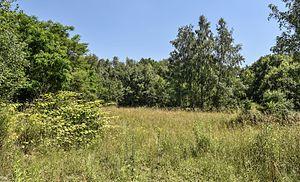
Lieu-dit Schëttermarjal à Weimerskirch, plateau du Kirchberg $ Luxembourg-ville. Lëtzebuergesch: Op Schëttermarjal, am SW vu Weimeschkierch.